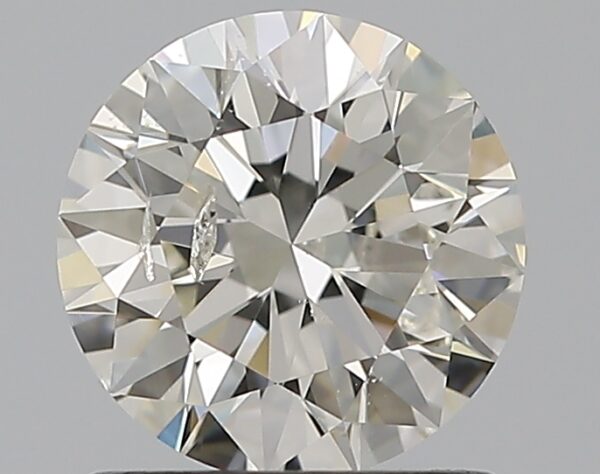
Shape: round
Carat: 1.01
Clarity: SI2
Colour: H
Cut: EX
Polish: EX
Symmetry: EX
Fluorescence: N
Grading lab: IGI
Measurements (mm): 6.42 x 6.36 x 3.99